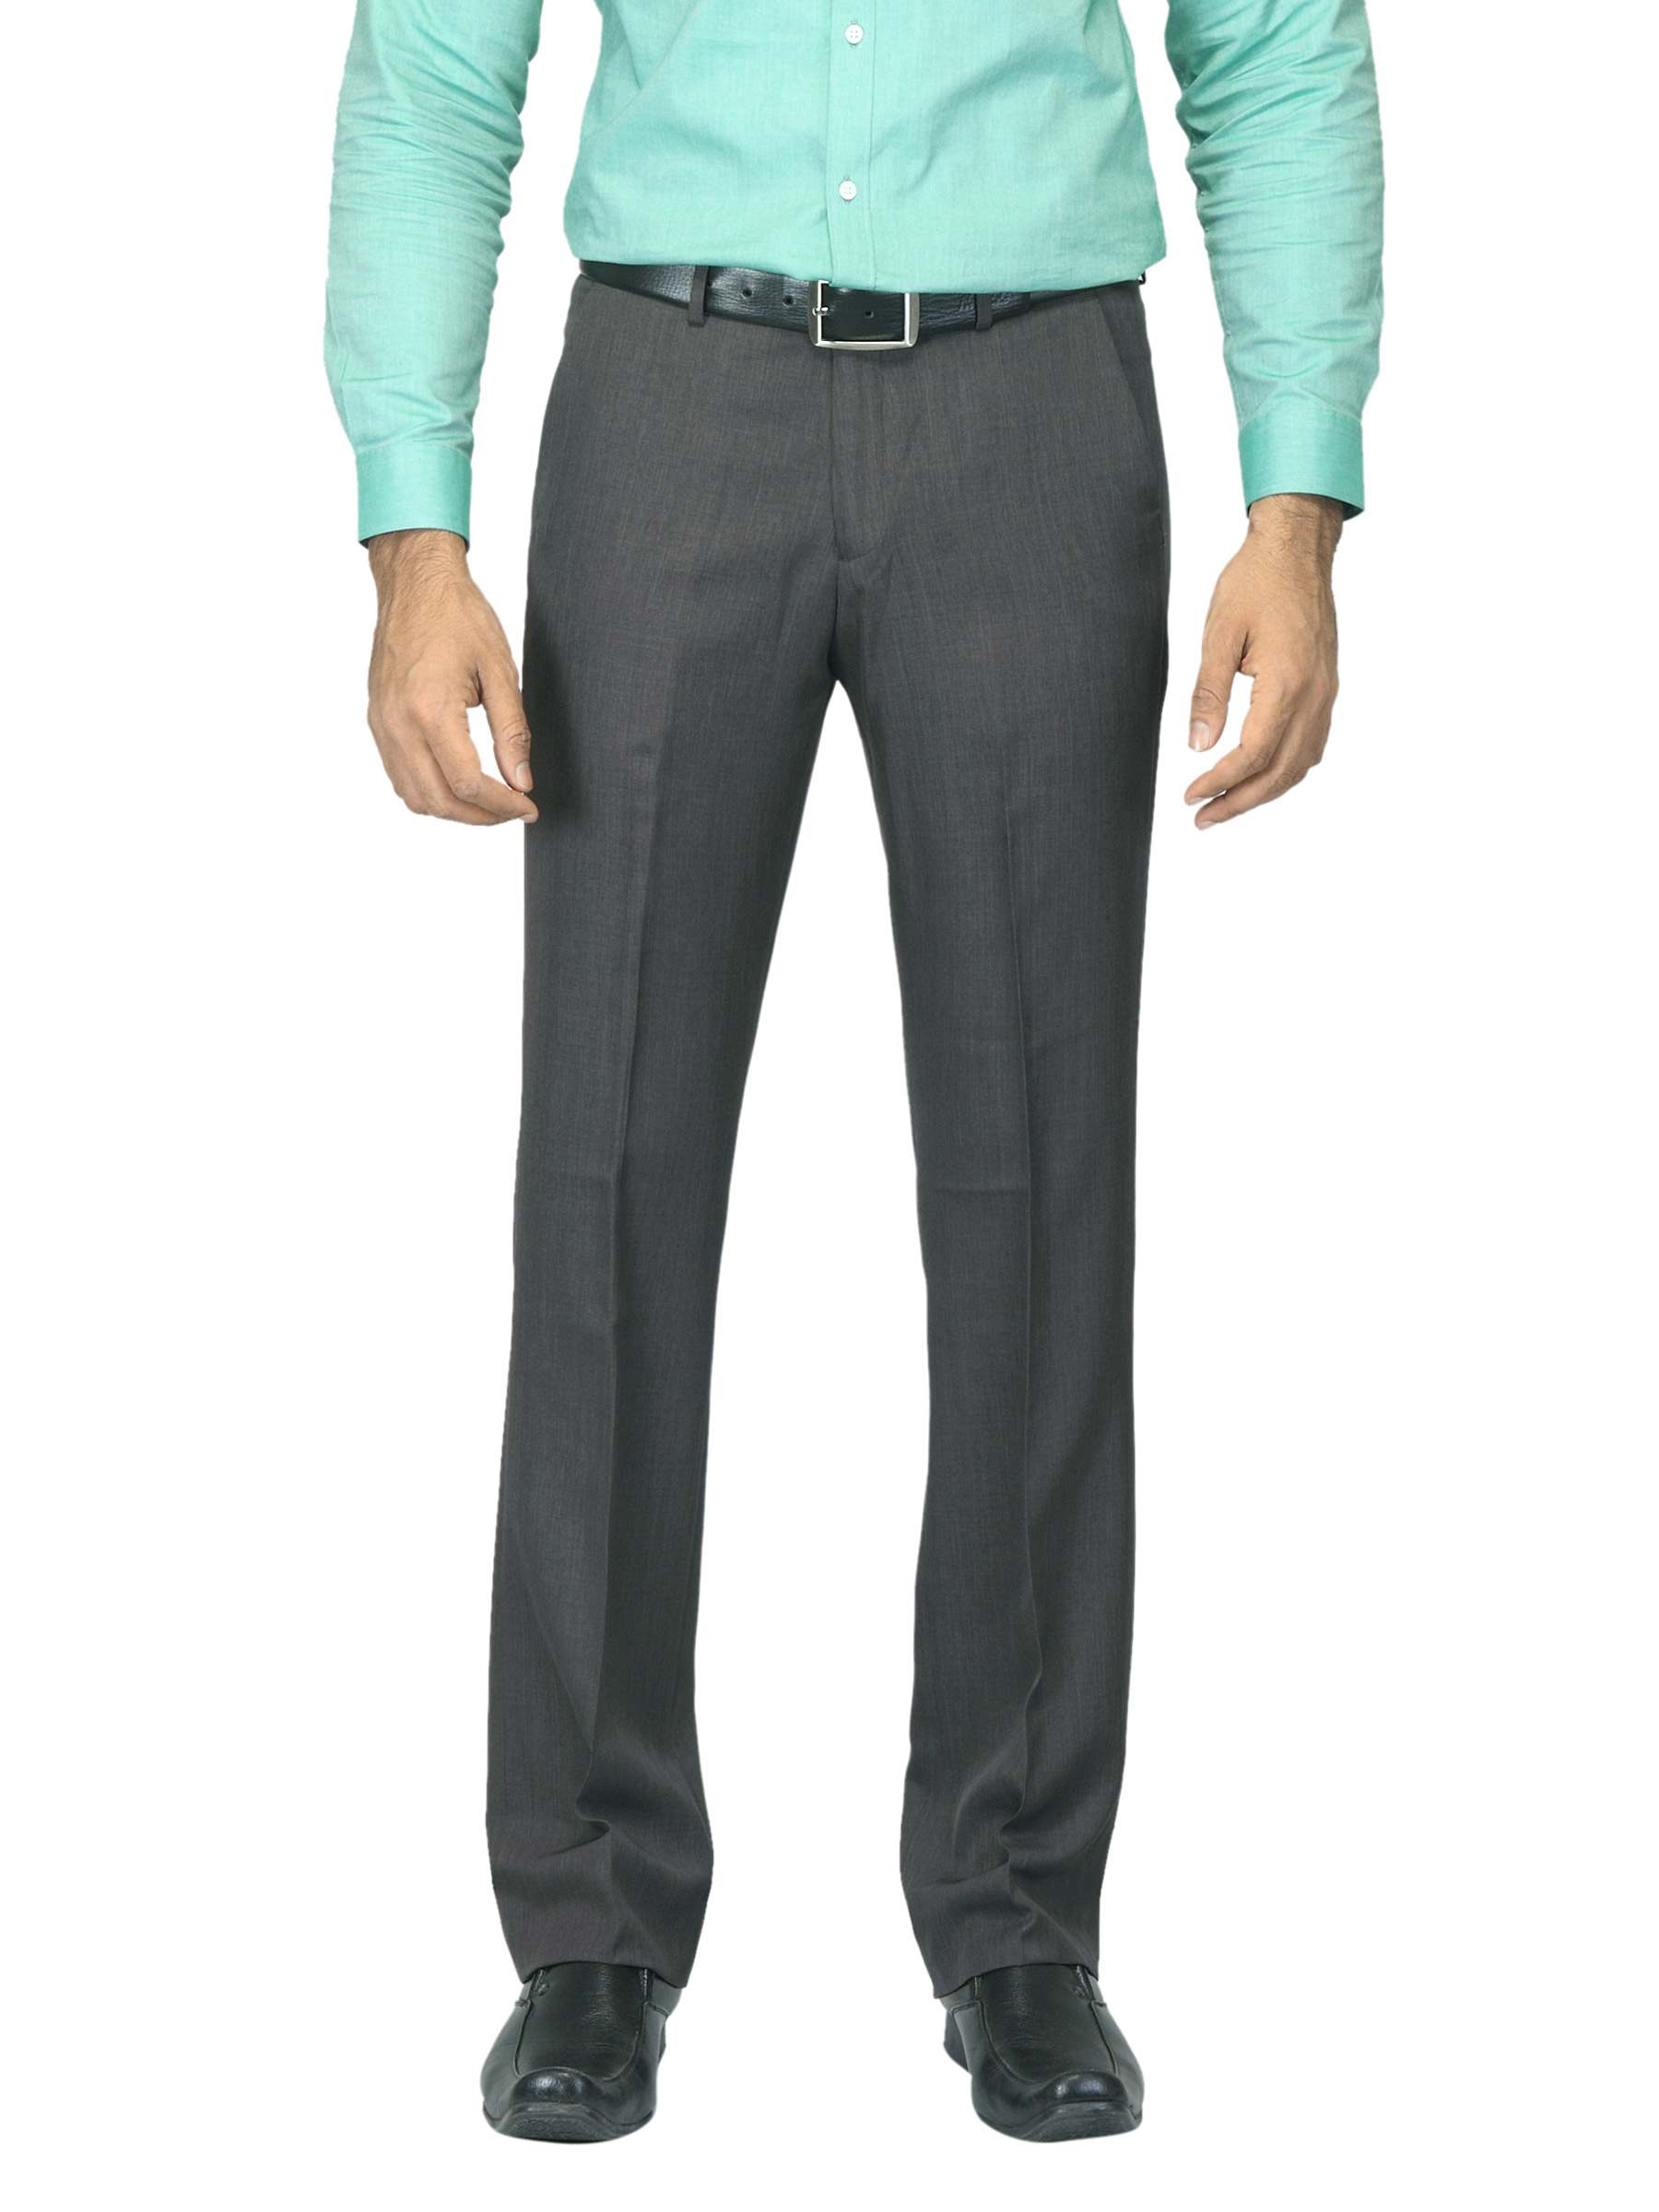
Indigo Nation Men Charcoal Trousers
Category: Apparel / Bottomwear / Trousers
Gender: Men
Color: Charcoal
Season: Summer 2012
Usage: Formal